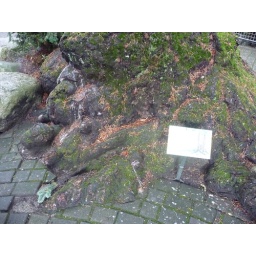
Some of tree roots on the path warned about in the previous sign at the Capilano Suspension Bridge in Vancouver, BC